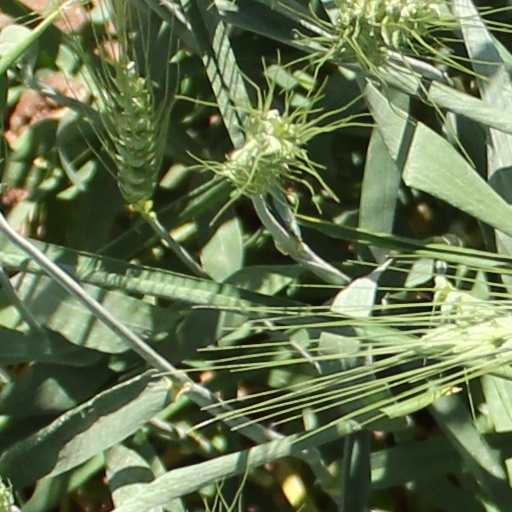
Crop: wheat